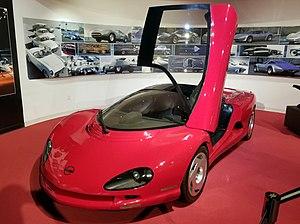
Les Chevrolet Engineering Research Vehicle sont une série de voitures expérimentales Chevrolet. Zora Arkus-Duntov, ingénieur, designer et conducteur de voitures de course chez Chevrolet, a commencé le développement de la CERV I en 1959 et a commencé à travailler sur la CERV II en 1963. L'ingénieur en chef de Chevrolet Don Runkle et Tony Rudd de Lotus ont discuté de la création d'une nouvelle voiture d'exposition pour démontrer leur expertise en ingénierie en 1985; Elle deviendrait la CERV III. L'ingénieur en chef de la Corvette, Dave Hill, a dévoilé la CERV IV en 1993, un véhicule d'essai pour la Corvette C5 de 1997.